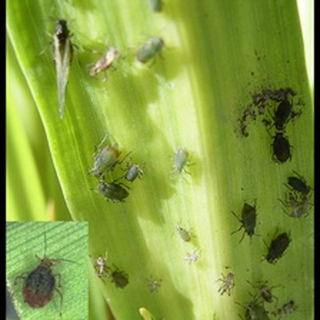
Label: wheat_aphid